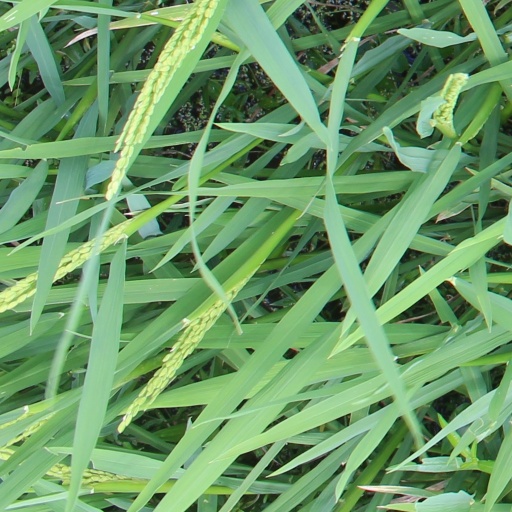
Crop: rice